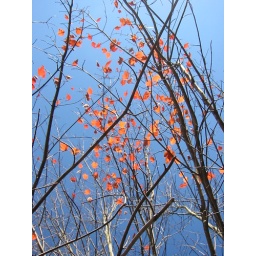
like watching a school of fish swimming in a sea of blue...